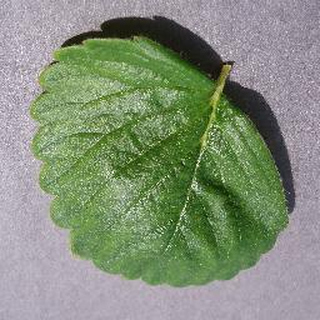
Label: healthy_strawberry